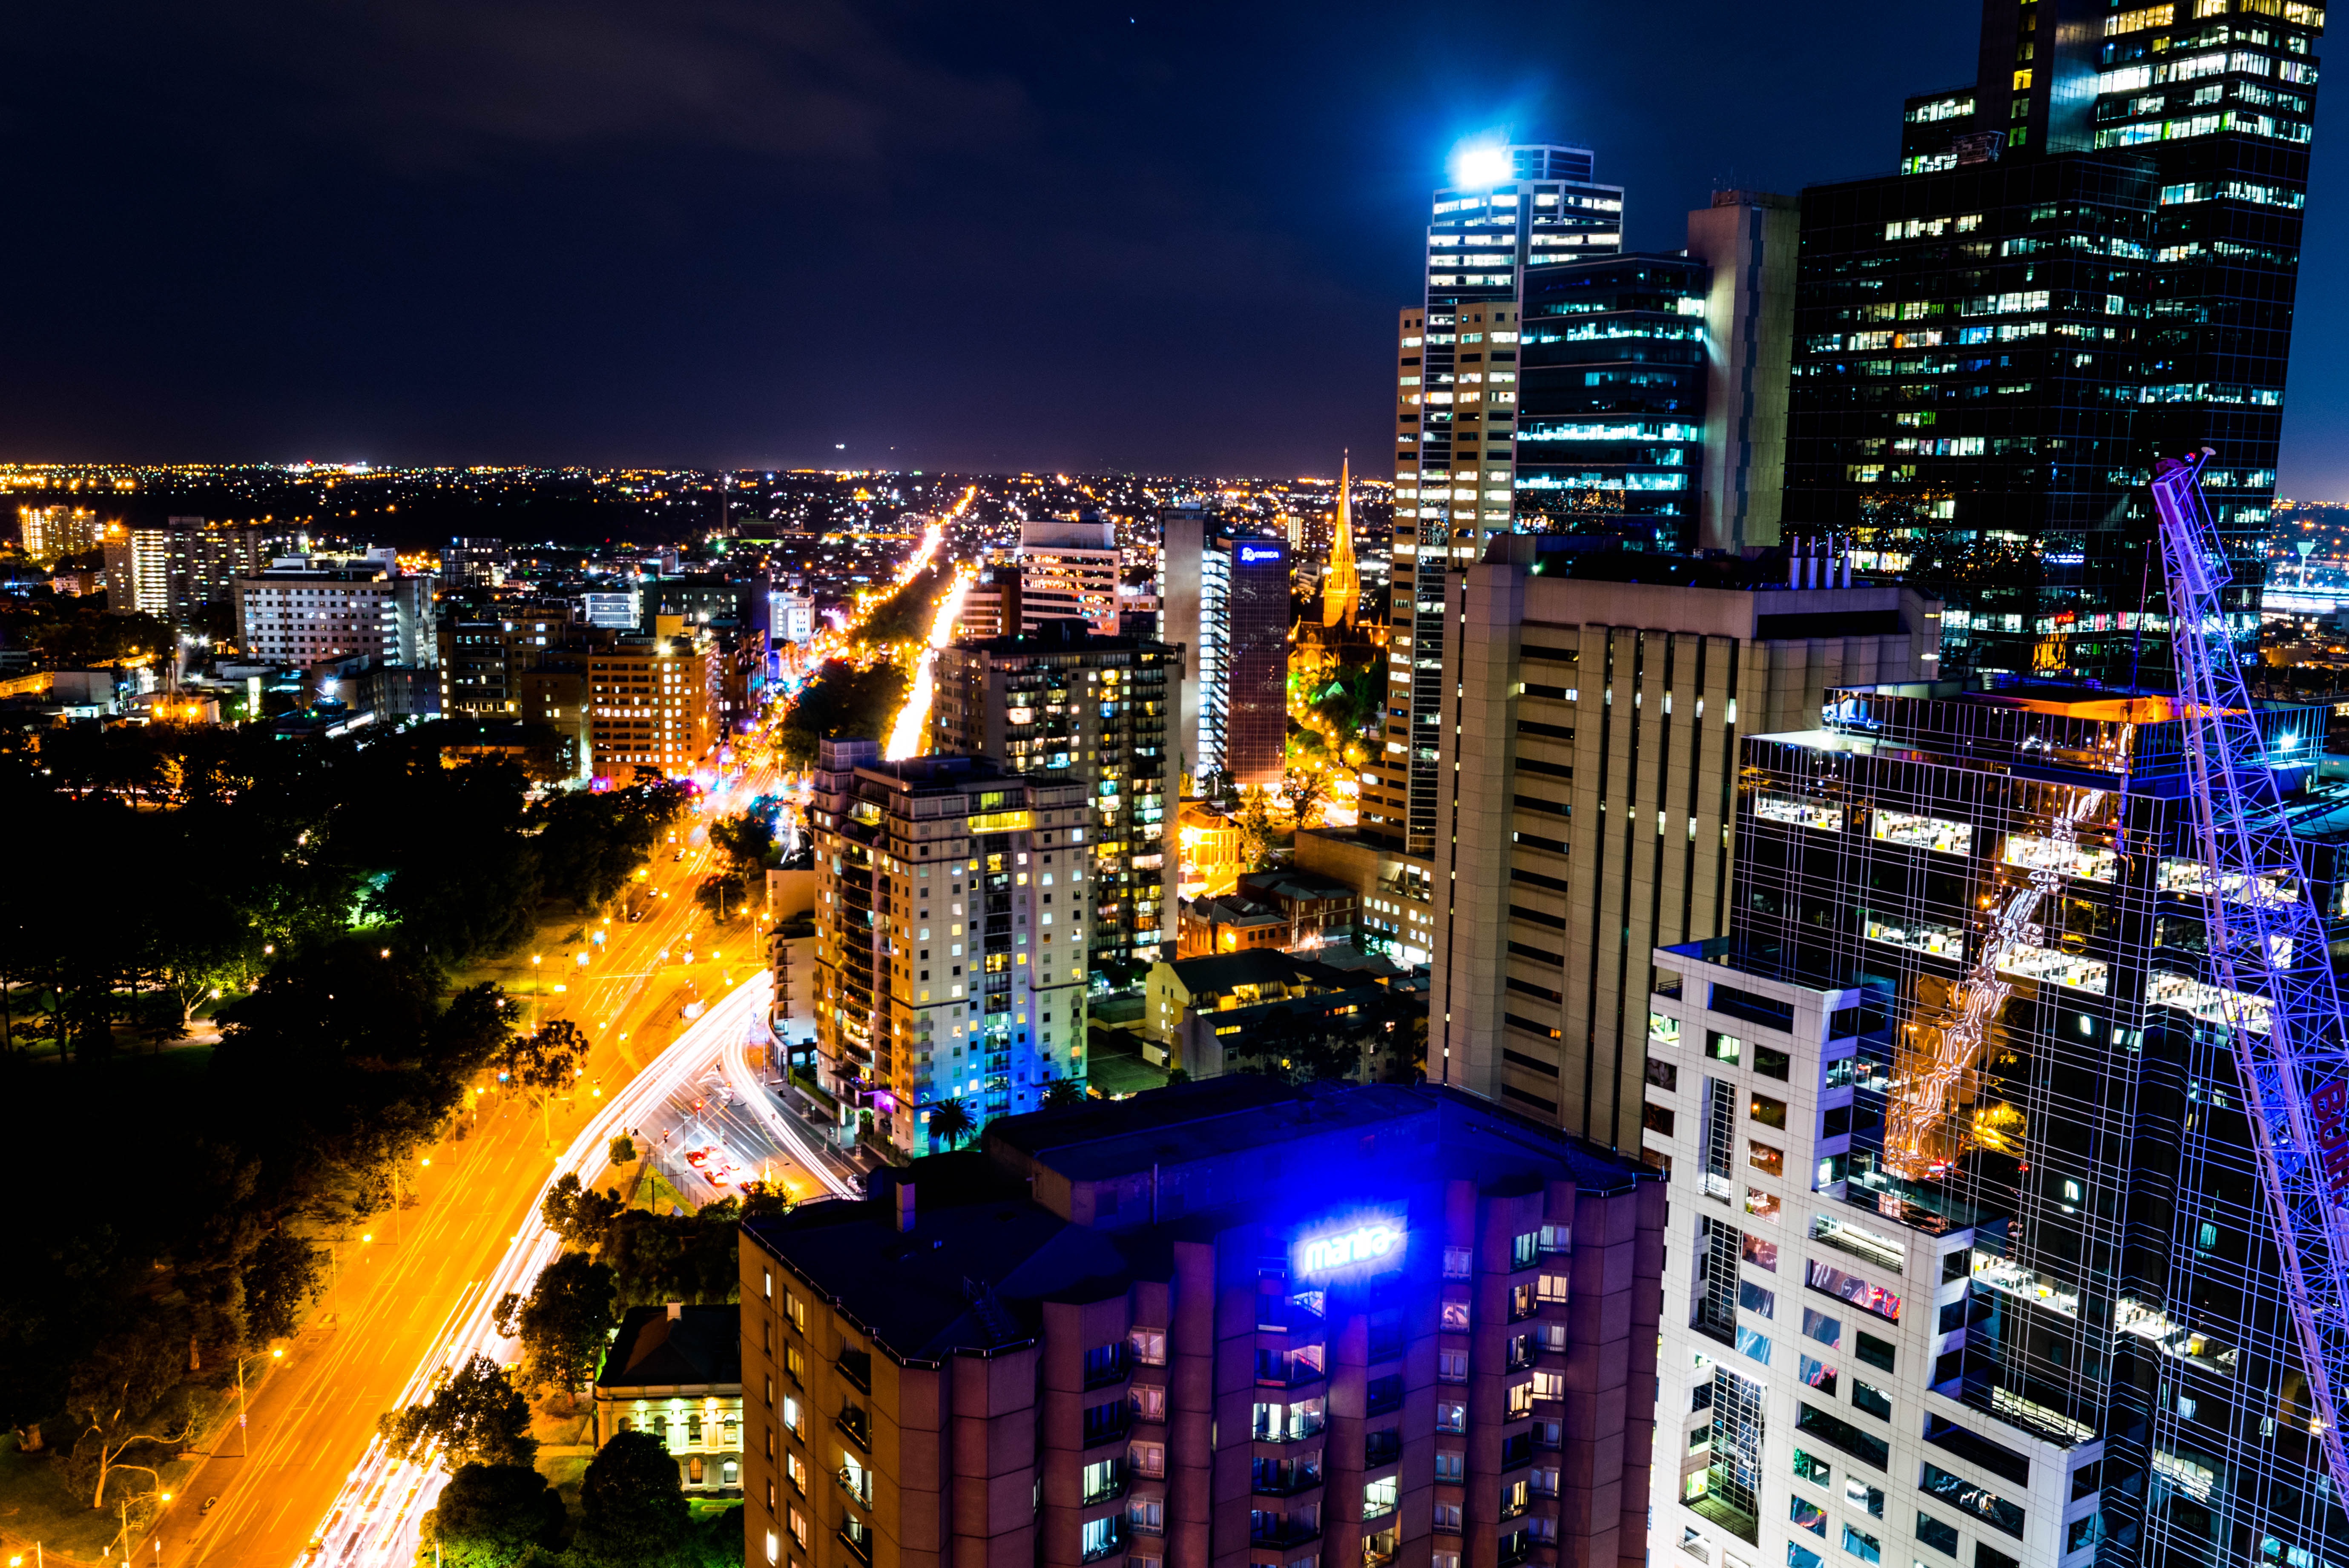
skyline, night, city, skyscraper, cityscape, downtown, dusk, evening, landmark, tower block, metropolis, neighbourhood, urban area, geographical feature, human settlement, metropolitan area